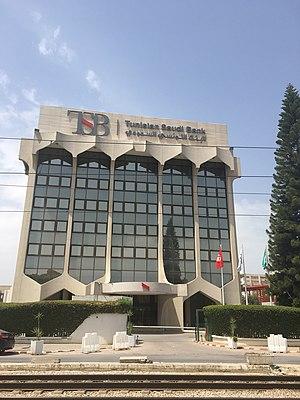
Siège de la Tunisian Saudi Bank (TSB), Centre Urbain Nord, Tunis, 2019. العربية: مقر البنك التونسي السعودي، المركز العمراني الشمالي، تونس العاصمة، 2019.
La Tunisian Saudi Bank, anciennement Société tuniso-saoudienne d'investissement et de développement puis Stusid Bank, est une banque tunisienne fondée le 30 mai 1981 au terme d'une convention signée entre les gouvernements tunisien et saoudien. Elle est dotée d'un capital de 100 millions de dinars équitablement réparti entre les deux gouvernements.